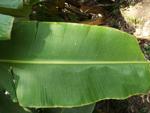
Label: healthy